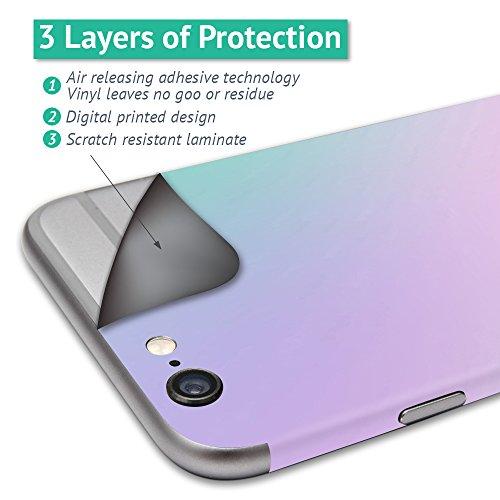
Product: MightySkins Skin Compatible with DJI Inspire 2 - Dolphin Gang | Protective, Durable, and Unique Vinyl Decal wrap Cover | Easy to Apply, Remove, and Change Styles | Made in The USA
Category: Toys & Games | Hobbies | Remote & App Controlled Vehicles & Parts | Remote & App Controlled Vehicles
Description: HUNDREDS OF CHOICES: Show off your own unique style with MightySkins for your DJI Inspire 2 Don’t like the Dolphin Gang skin We have hundreds of designs to choose from, so your Drone will be as unique as you are.
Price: $67.37
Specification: ProductDimensions:9x0.1x6inches|ItemWeight:0.16ounces|ShippingWeight:0.96ounces(Viewshippingratesandpolicies)|ASIN:B0775128G2|Itemmodelnumber:DJINSP2-DolphinGang